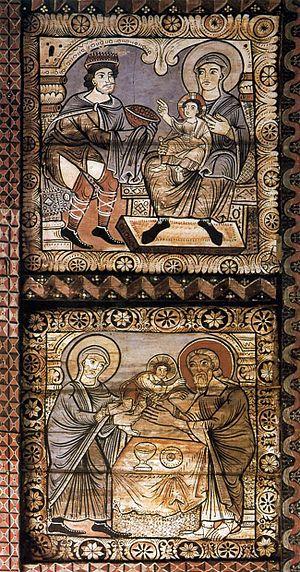
L’église de Saint-Martin, est une église catholique situé dans la commune grisonne de Zillis-Reischen, en Suisse.